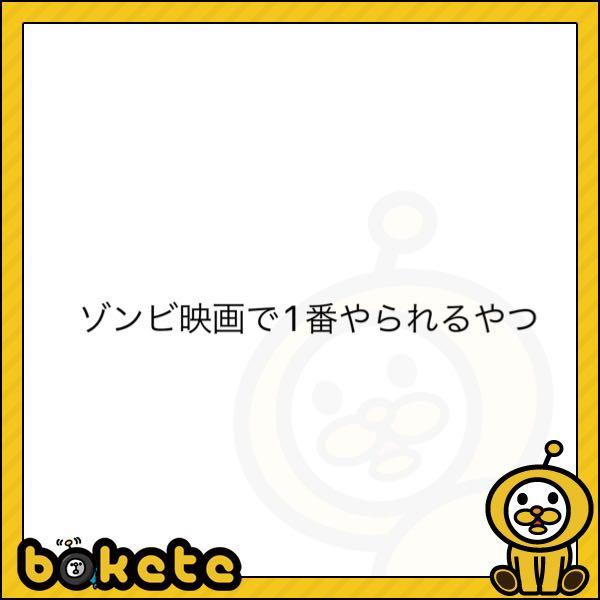
回答: 「俺は先に部屋に帰らせてもらう」